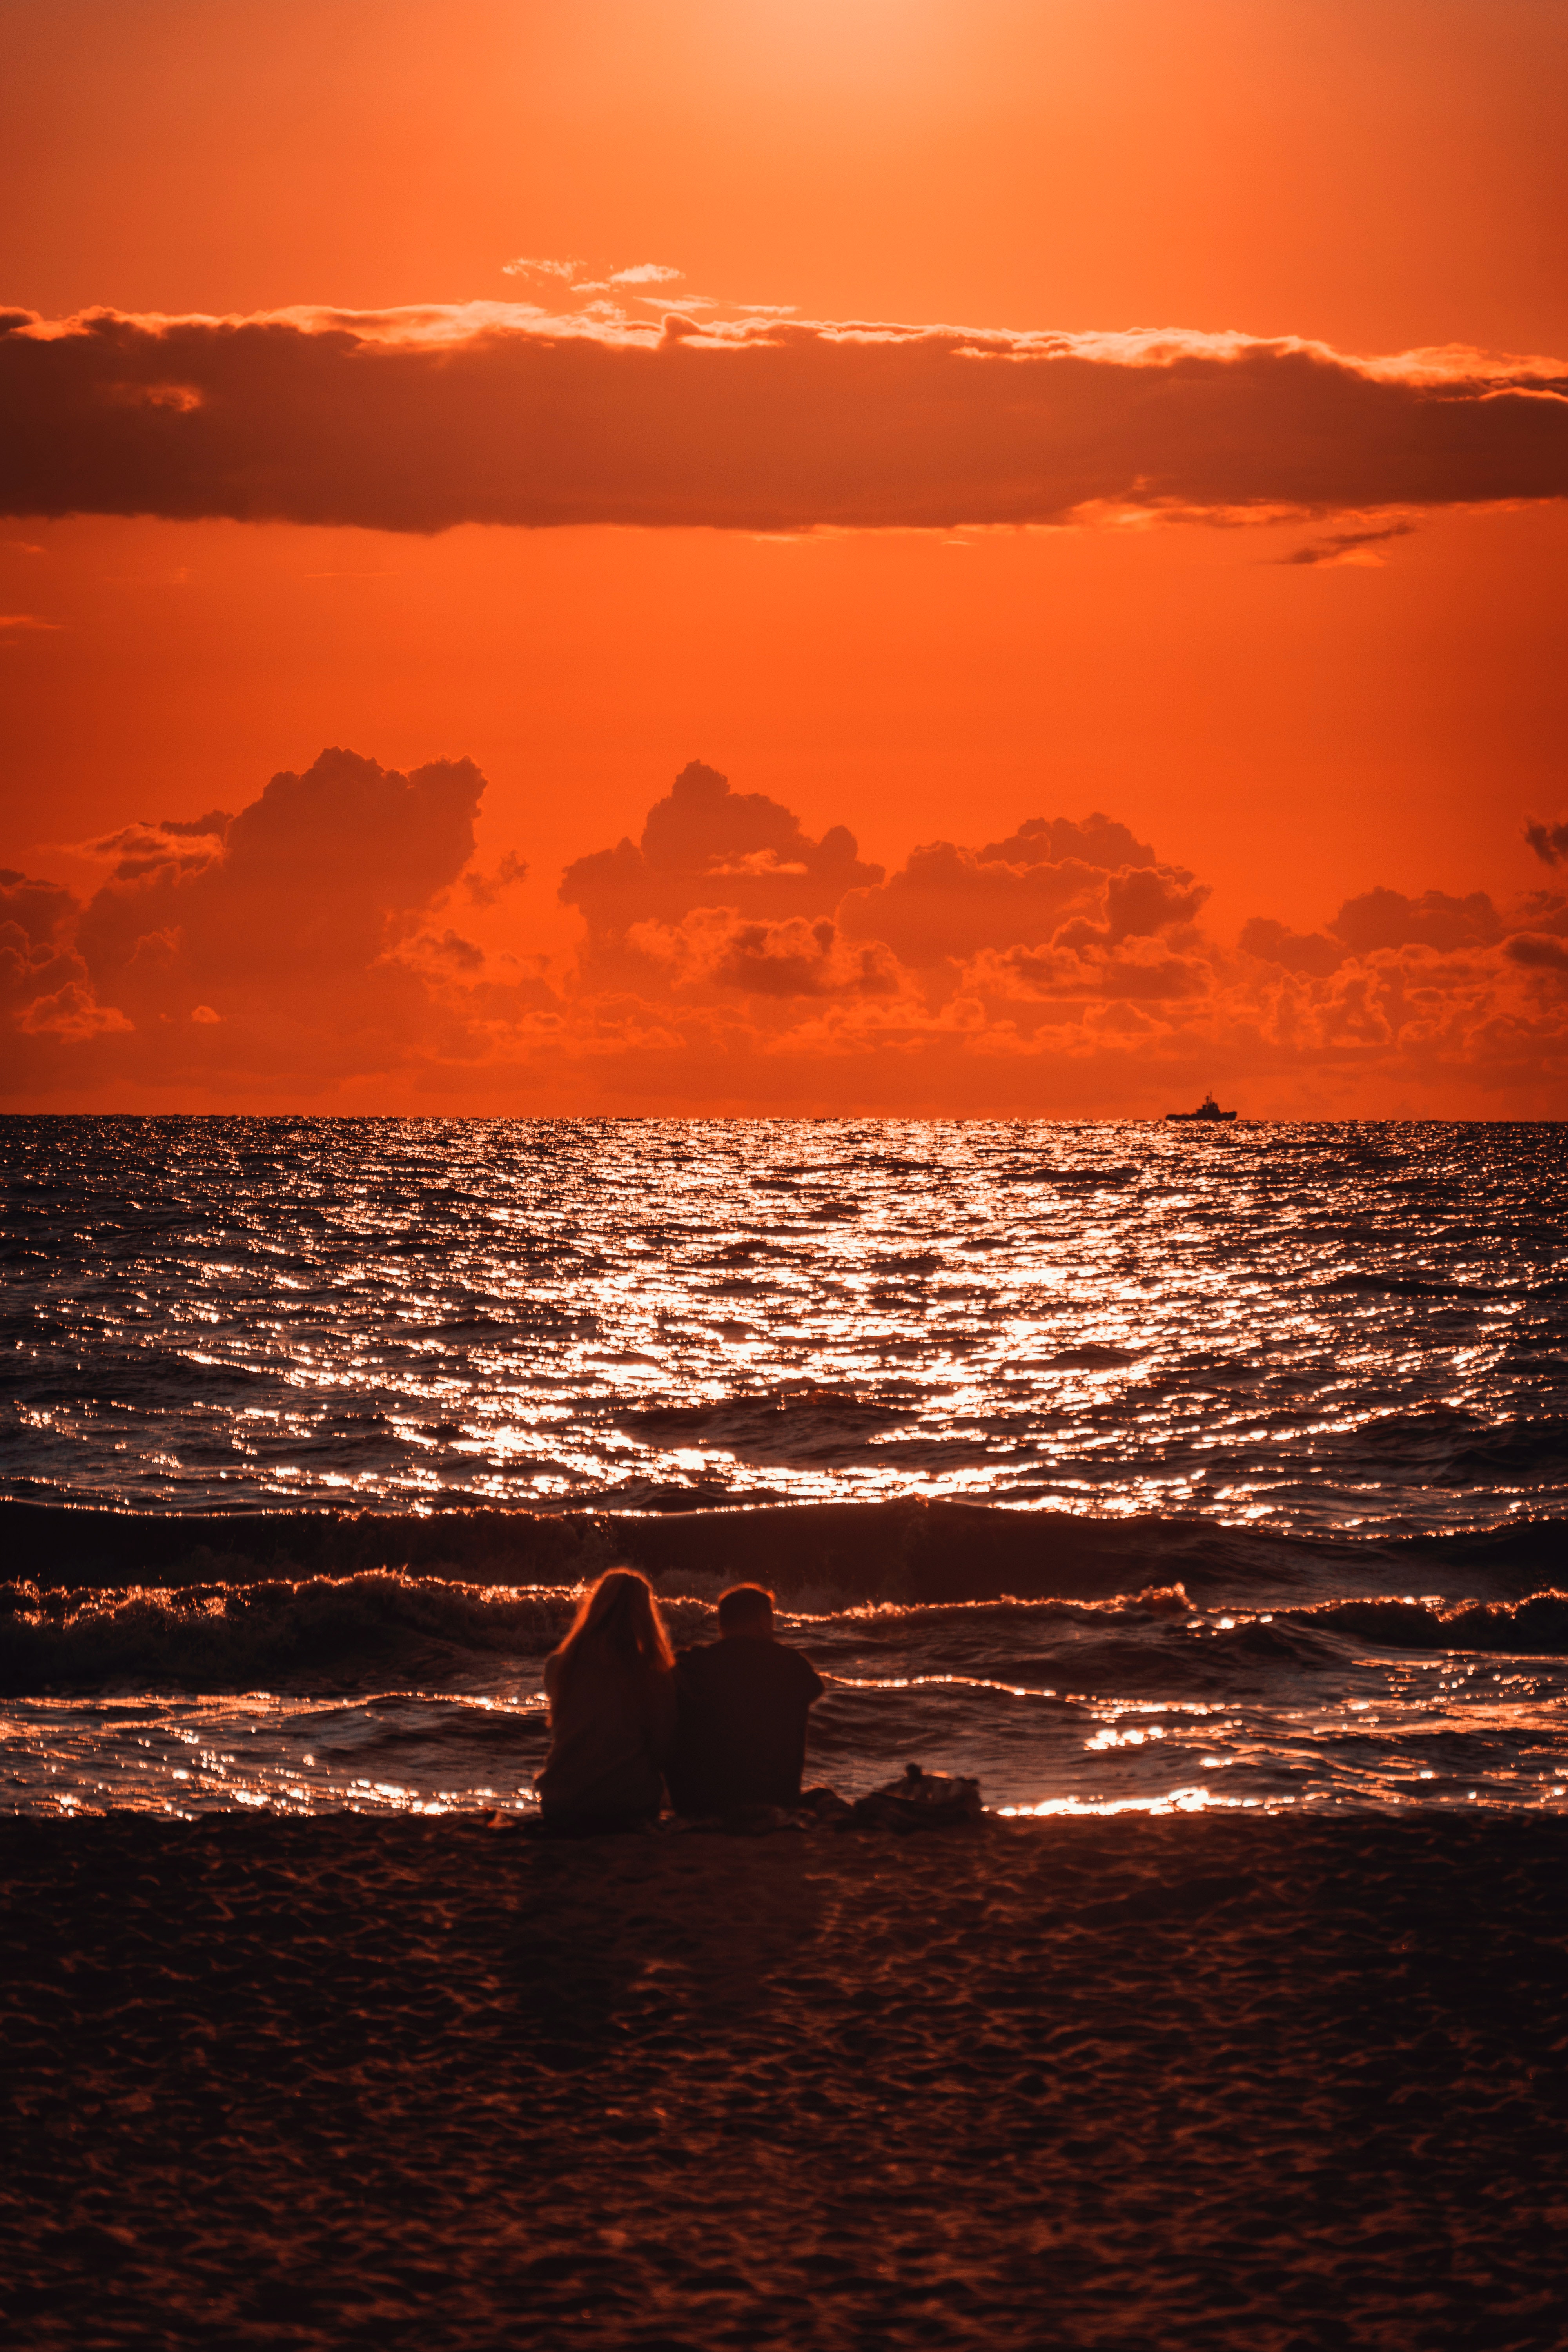
horizon, sky, afterglow, red sky at morning, sunset, sea, ocean, sunrise, water, dusk, evening, wave, sun, orange, calm, morning, beach, wind wave, cloud, coast, sound, shore, dawn, tropics, vacation, sunlight, photography, stock photography, landscape, tide, coastal and oceanic landforms, astronomical object, reflection, caribbean